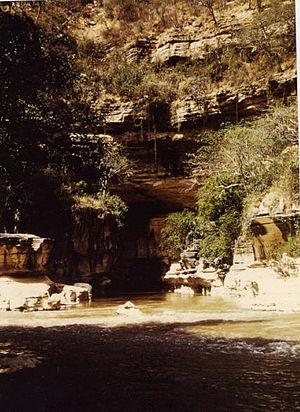
Les grottes de Sof Omar forment un système de grottes de quinze kilomètres de longueur en Éthiopie. Elles sont situées près de Robe, dans la zone Bale, région d'Oromia, dans le sud-est de l'Éthiopie. La rivière Weyib traverse le complexe ; elle s'enfonce dans les grottes à Ayiew Maco et réapparaît à la résurgence d'Holuca, un kilomètre et demi plus loin. Elles sont connues pour leurs nombreux piliers, notamment ceux de la « chambre des colonnes ».